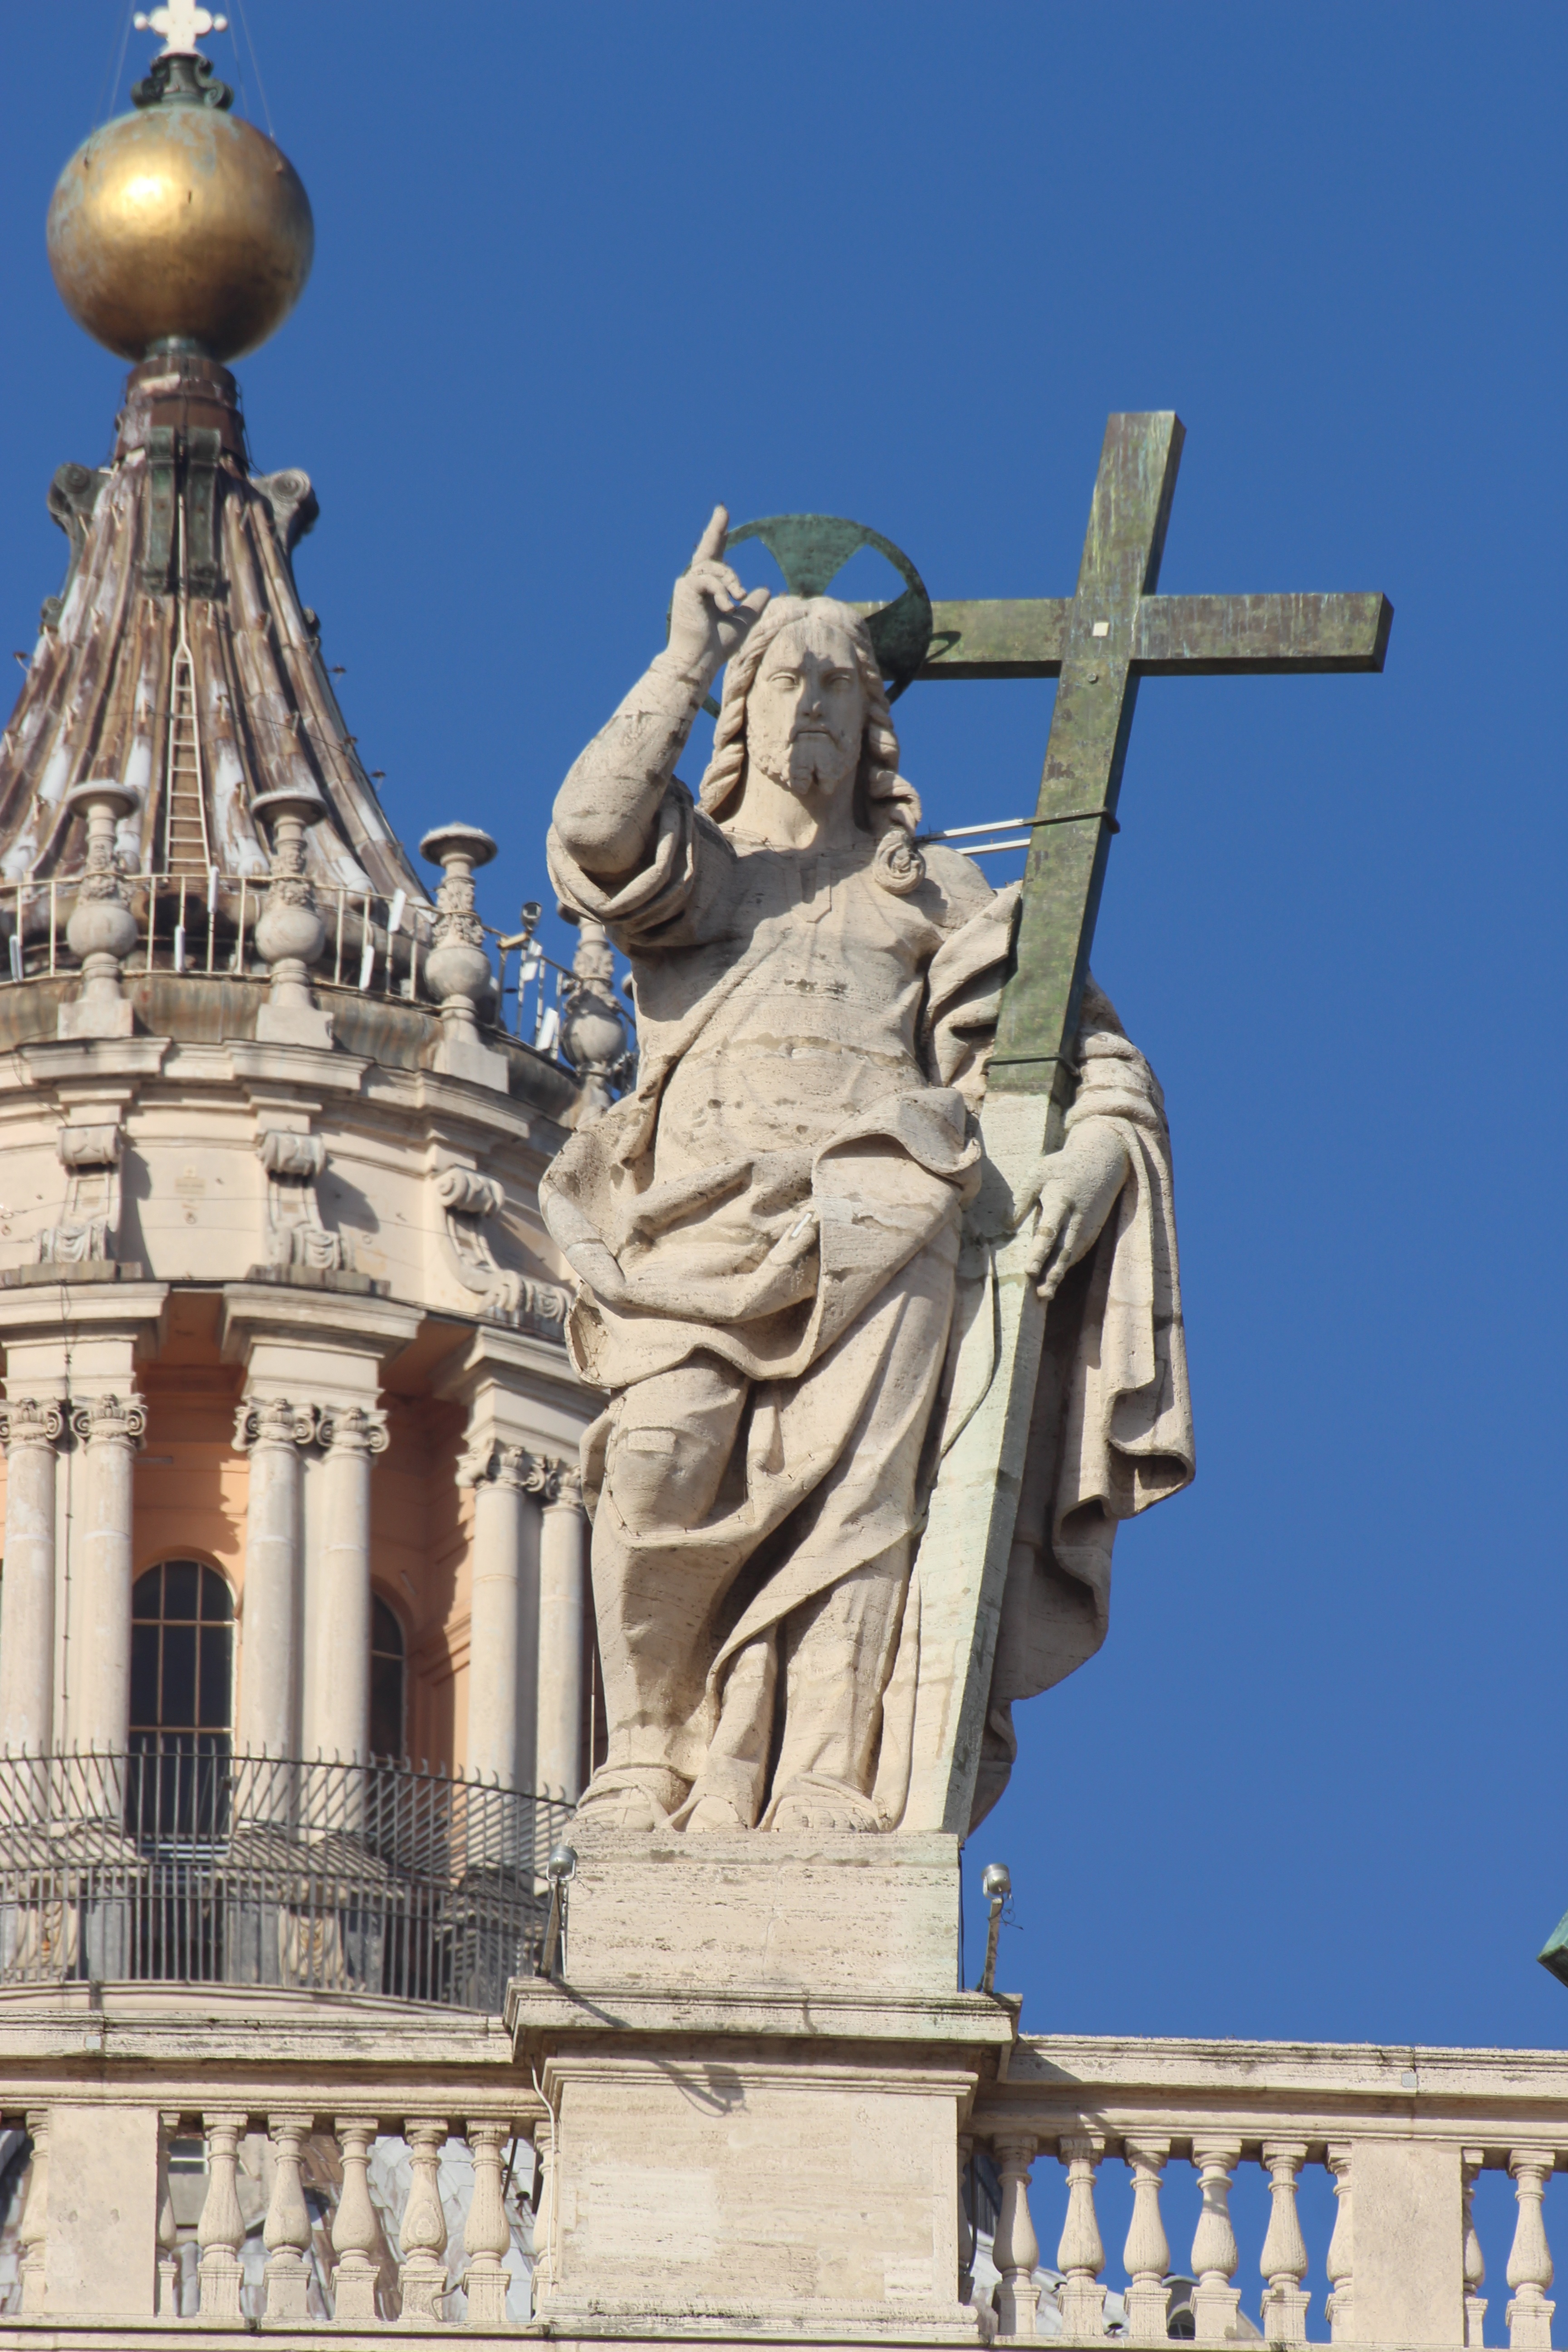
monument, statue, landmark, church, sculpture, christ, art, rome, jesus, st peter's basilica, ancient history